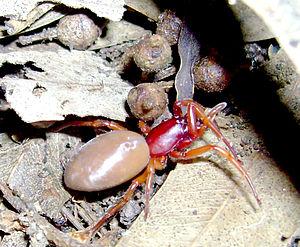
Dysdera est un genre d'araignées aranéomorphes de la famille des Dysderidae.